Marie Charlotte Hippolyte de Saujon

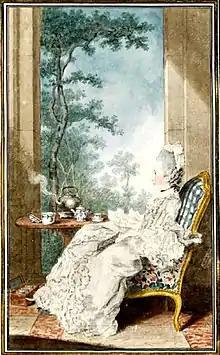
Portrait of Marie Charlotte de Boufflers, in a circa 1760 Louis Carmontelle portrait "Musée Condé".

Marie Charlotte Hippolyte de Saujon, by marriage Countess of Boufflers (6 September 1725- 1800), was a French femme de lettres and salon hostess. Nicknamed ""l'idole"" by Madame du Deffand, she was a lady in waiting to the Duchess of Chartres and a mistress of Chartres' brother, the 6th Prince of Conti.